Rowing at the 2005 SEA Games

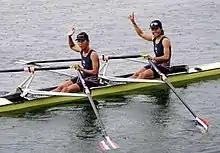

Rowing at the 2005 SEA Games took place in the La Mesa Dam, Novaliches Reservoir, Quezon City, Metro Manila, Philippines. The event was held from November 28 to December 1.